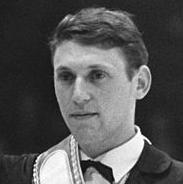
Age: 23